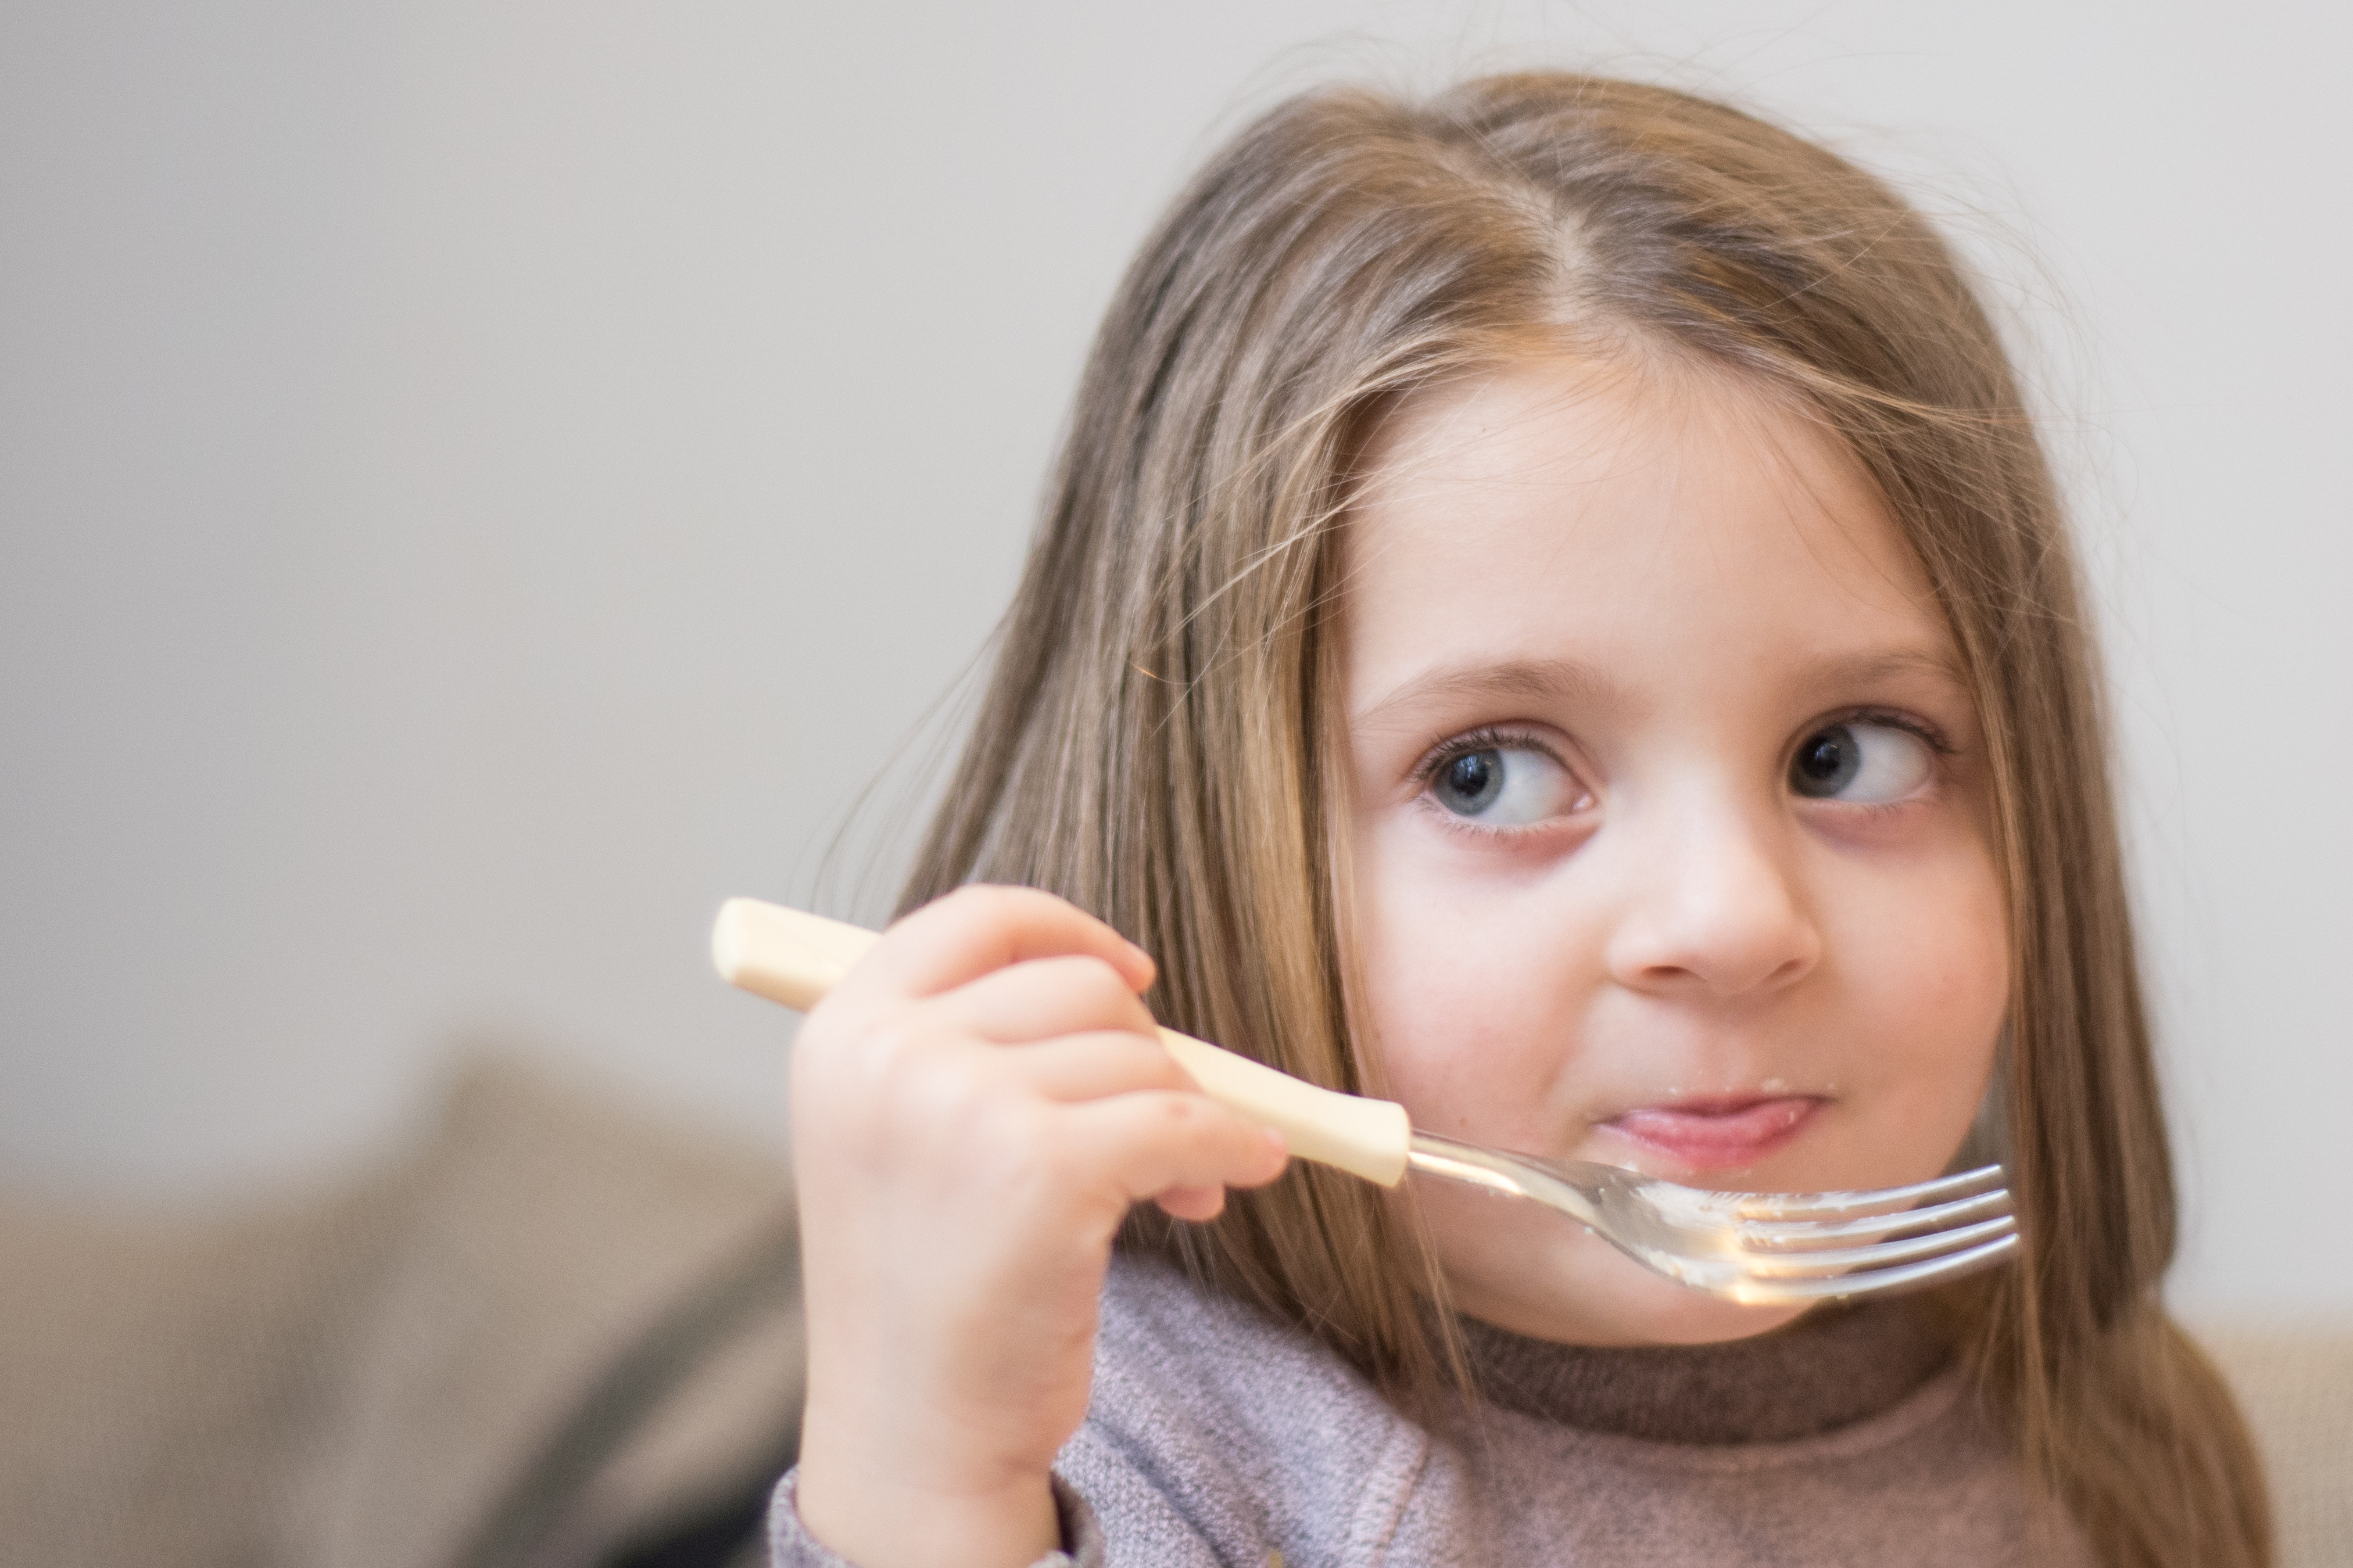
hand, person, girl, hair, photography, kid, cute, female, portrait, young, finger, youth, child, ear, facial expression, childhood, lip, hairstyle, smiling, smile, mouth, close up, human body, face, nose, children, fun, happy, happiness, infant, toddler, eye, glasses, innocence, head, little, skin, beauty, joy, organ, tooth, emotion, portrait photography